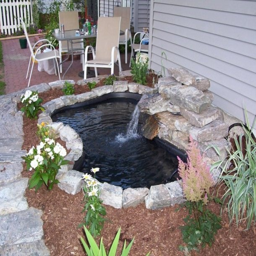
i want to put a koi pond at our home